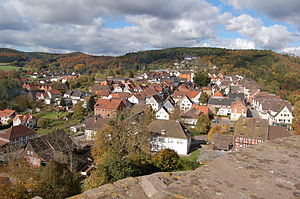
Polle
Polle
Polle er en kommune i den nordvestlige del af Landkreis Holzminden i den tyske delstat Niedersachsen, med 831 indbyggere, og en del af amtet Bodenwerder-Polle.